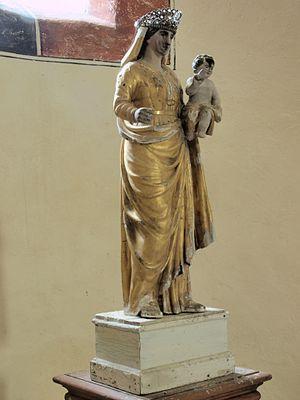
Église Saint-Aignan de Bègues (Allier, France)